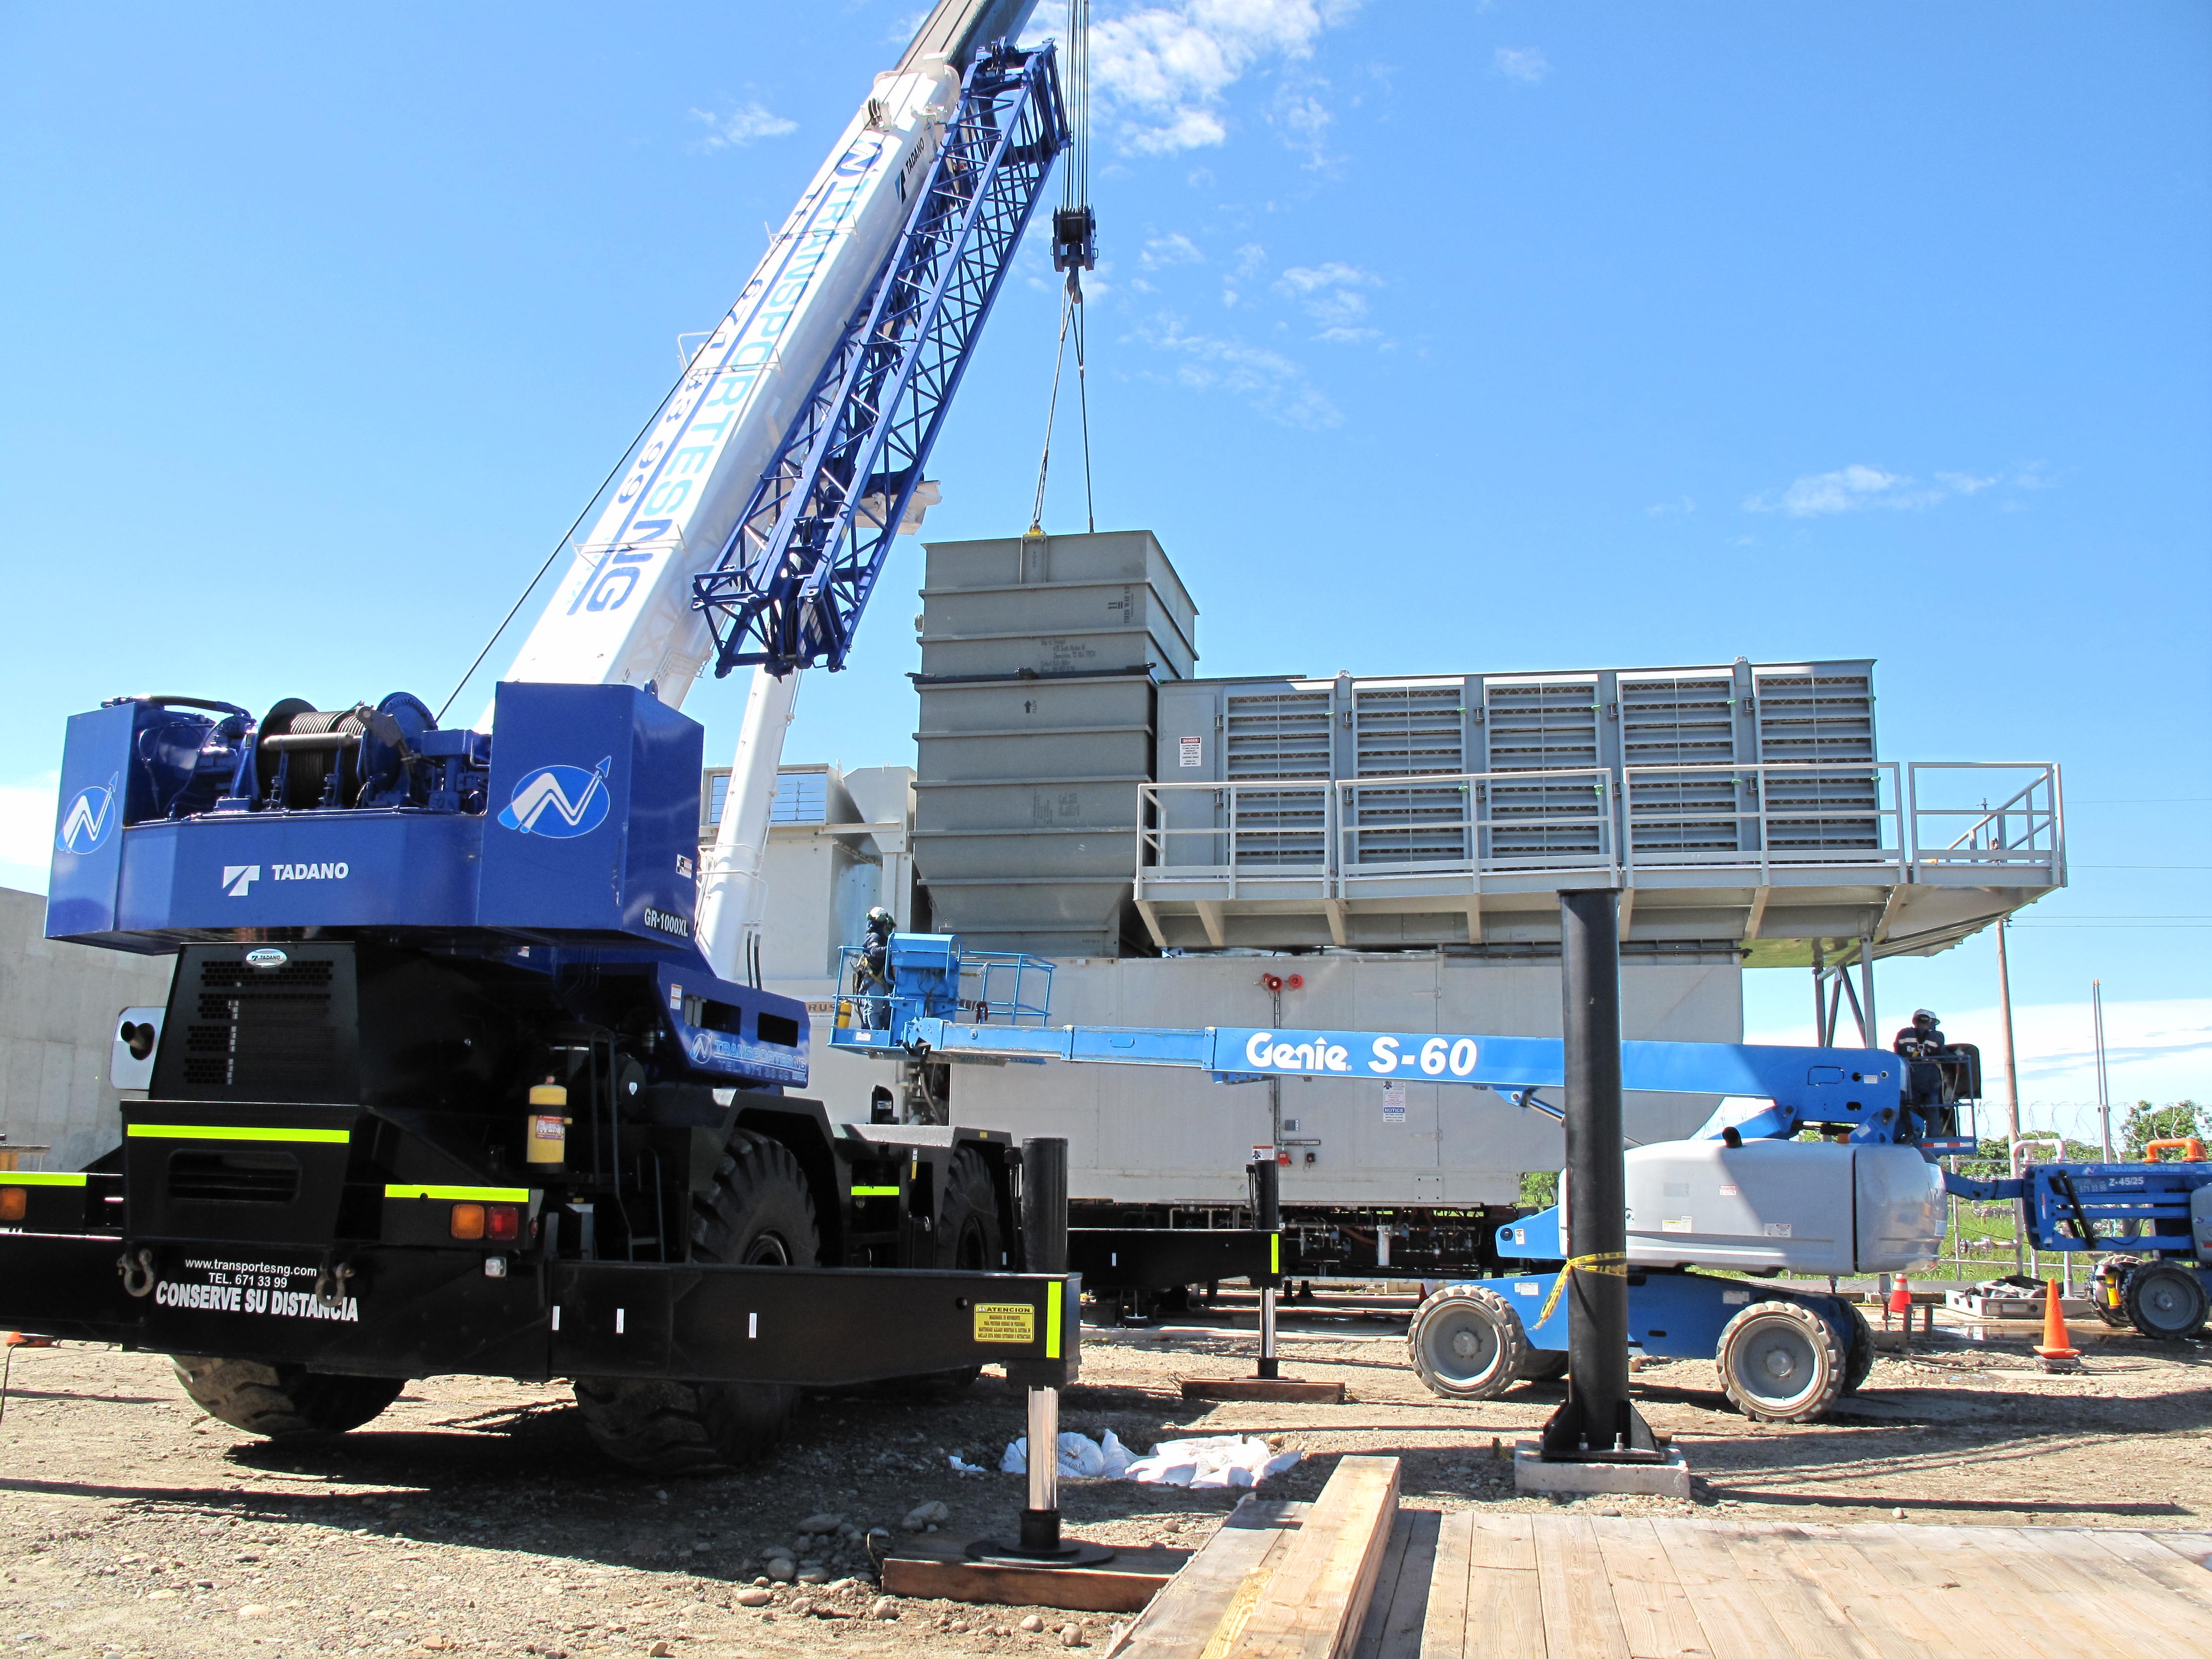
asphalt, transport, vehicle, turbine, assembly, crane, freight transport, construction equipment